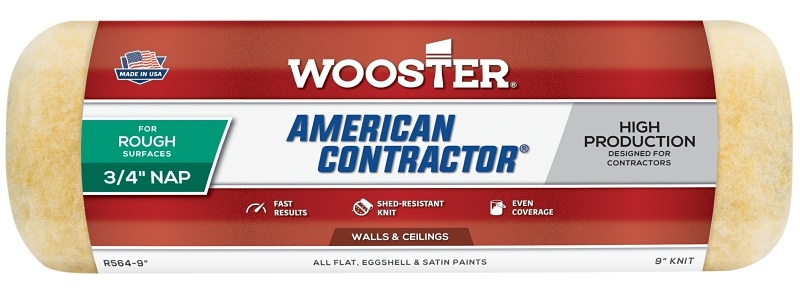
Wooster R564-9 Roller Cover, 3/4 in Thick Nap, 9 in L, Fabric Cover
Use with all paints (flat, eggshell and satin). Green double-thick polypropylene core resists water, solvents and cracking. Unit: EA UPC: 071497172228 Model Number: R564-9
Brand: Wooster Brush
Category: Hardware > Tool Accessories > Paint Tool Accessories > Paint Roller Accessories